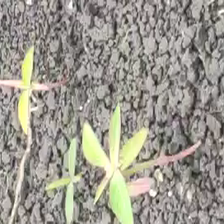
Weed species: Moti_dudhi(Euphorbia_geneculata_L)